Nizar Touzi

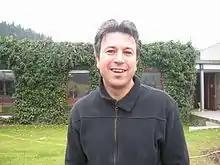
Touzi in Oberwolfach

Nizar Touzi (born 1968 in Tunisia) is a Tunisian-French mathematician. He is a professor of applied mathematics at École polytechnique. His research focuses on analysis, statistics and algebra. He is being known for publications on optimization and stochastic control.